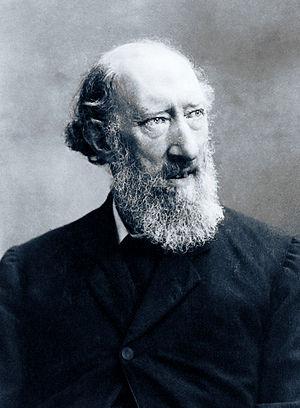
Samuel Rawson Gardiner est un historien britannique spécialiste de l'histoire de l'Angleterre du XVIIᵉ siècle. C'est un des historiens les plus réputés de la première révolution anglaise, qu'il qualifie de « révolution puritaine ».